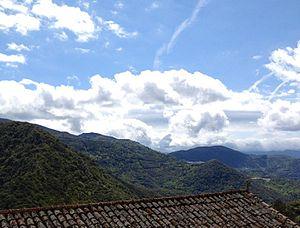
Cargiaca
Cargiaca est une commune française située dans la circonscription départementale de la Corse-du-Sud et le territoire de la collectivité de Corse. Le village appartient à la piève de Tallano, en Alta Rocca.